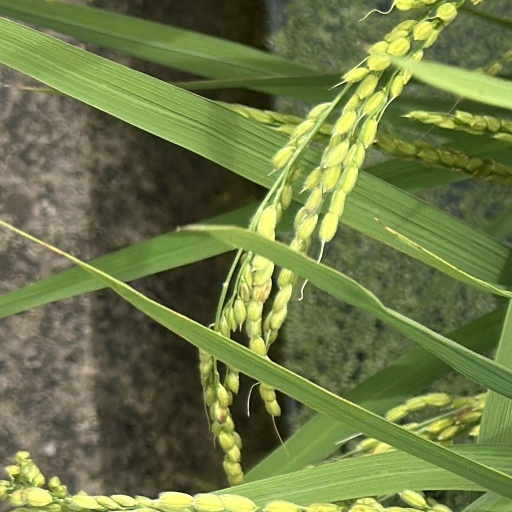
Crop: rice